Laurențiu Rebega

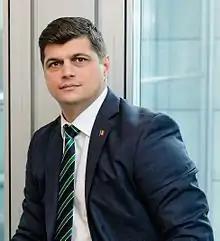

Laurențiu Rebega (born 20 February 1976) is a Romanian politician and since 2014, a member of the European Parliament (MEP).